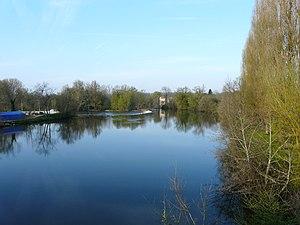
L'Isle en aval du pont de la route départementale 41E2 à Saint-Léon-sur-l'Isle, Dordogne, France.
Saint-Léon-sur-l'Isle est une commune française située dans le département de la Dordogne, en région Nouvelle-Aquitaine.